Perry Ellis (basketball)

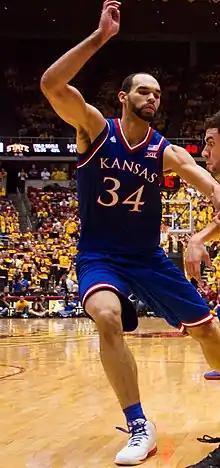
Ellis playing for Kansas

Perry Michael Ellis (born September 14, 1993) is an American professional basketball player for Fukui Blowinds of the Japanese B.League. Ellis played college basketball for the Kansas Jayhawks. Playing for coach Bill Self, Ellis averaged 12.5 points and 5.8 rebounds over 144 college games, leading the Jayhawks to an 116–30 record that included 4 trips to the NCAA Tournament, including a trip to the Elite Eight during the 2015–2016 season.